Burgundian Netherlands

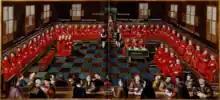
Session of the Parliament of Mechelen presided over by Charles the Bold. 17th century drawing after a 15th-century original

Around the 13th and early 14th century, various Dutch cities became so important that they started playing a major role in the political and economical affairs of their respective fiefs. At the same time, the political system of relatively petty lords was ending, and stronger rulers (with actual power over larger territories) started to emerge. In the case of the Dutch, these two developments resulted in the political unification of all Dutch fiefs within a supra-regional state. This process started in the 14th century, with the Flemish cities gaining previously unseen powers over their county. When Count Louis II of Flanders died without a male heir, these cities (Bruges, Ypres, and Ghent) arranged a marriage between the count's daughter (future Countess Margaret III) and the duke of Burgundy (Philip the Bold). By doing this, they set in motion a chain of events eventually leading to the establishment and expansion of the Burgundian Low Countries.